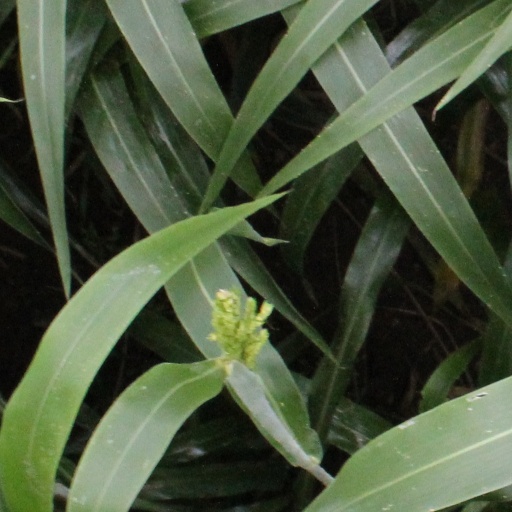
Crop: sorghum